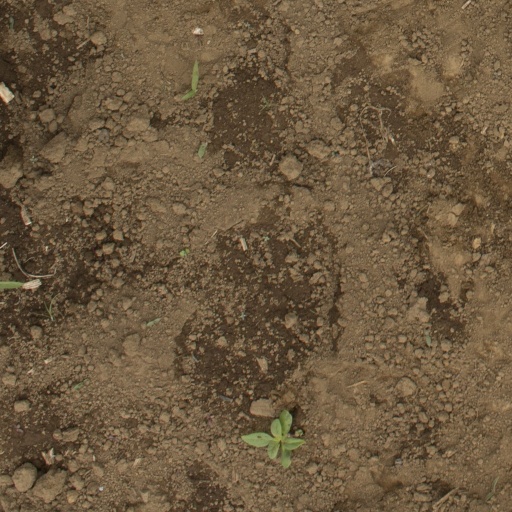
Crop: Jerusalem artichoke